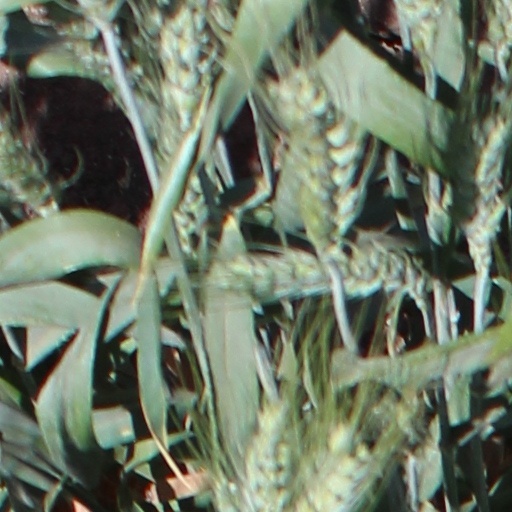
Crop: wheat